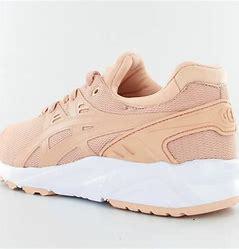
Brand: Asics
Model: Gel Kayano EVO